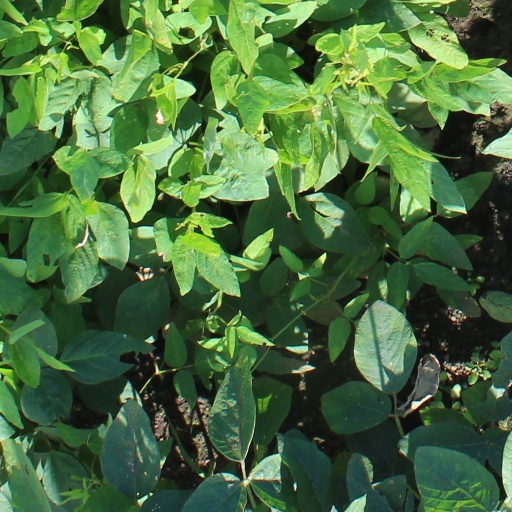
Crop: soybean